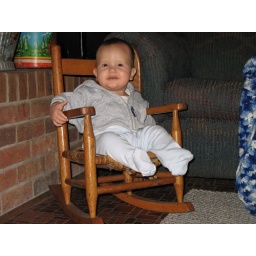
Isaac is sitting in a rocking chair that is at the mountain house.